Jan Willem Pennink

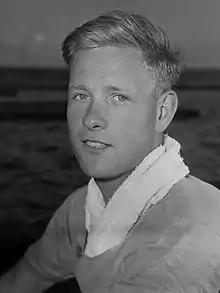
Jan Willem Pennink in 1952

Jan Willem Pennink (born 31 March 1929) is a Dutch rower. He competed in the men's coxed four event at the 1952 Summer Olympics.